Fulton Street station (New York City Subway)

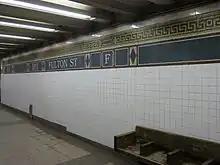
The Fulton Street station of the Nassau Street Line was the third station in the complex to be built.

Also as part of the Dual Contracts, the BRT (after 1923, the Brooklyn–Manhattan Transit Corporation or BMT) was assigned to construct and operate the Nassau Street Line. Most of the BMT's Dual Contracts lines were completed by 1924, except for the Nassau Street Line. BMT chairman Gerhard Dahl was persistent in requesting that the city build the line, saying in 1923 that the BMT was willing to operate the line as soon as the city completed it. At the time, the BMT was planning to construct two stations on the Nassau Street Line, including one at Fulton Street, where the BMT planned to place the northbound platform above the southbound platform due to the street's narrowness. However, mayor John Hylan refused to act during his final two years in office. New York City Board of Transportation (BOT) chairman John H. Delaney believed that the line was unnecessary because both of its planned stations would be extremely close to existing subway stations. Meanwhile, the BMT claimed that the city's failure to complete the line was overburdening other BMT lines. By January 1925, the BMT was asking its passengers to pressure Hylan into approving the remainder of the Nassau Street Line. Work did not commence until after James Walker succeeded Hylan as mayor at the end of 1925.